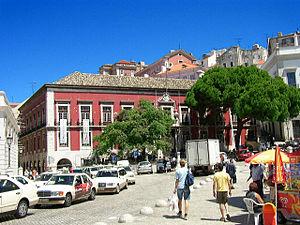
Cet article recense les monuments nationaux du district de Lisbonne, au Portugal.